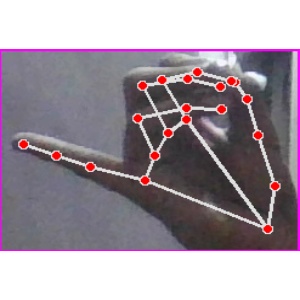
अक्षर: च